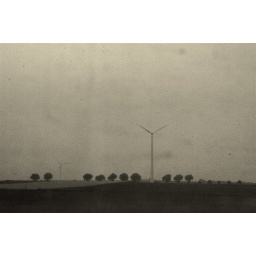
a landscape - on a grey afternoon - through a dirty train window - somewhere in northern france